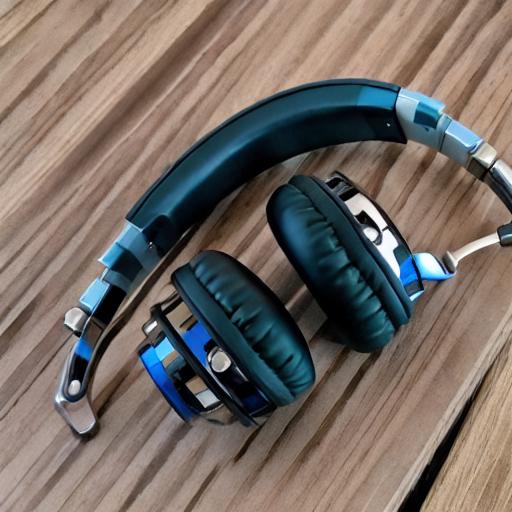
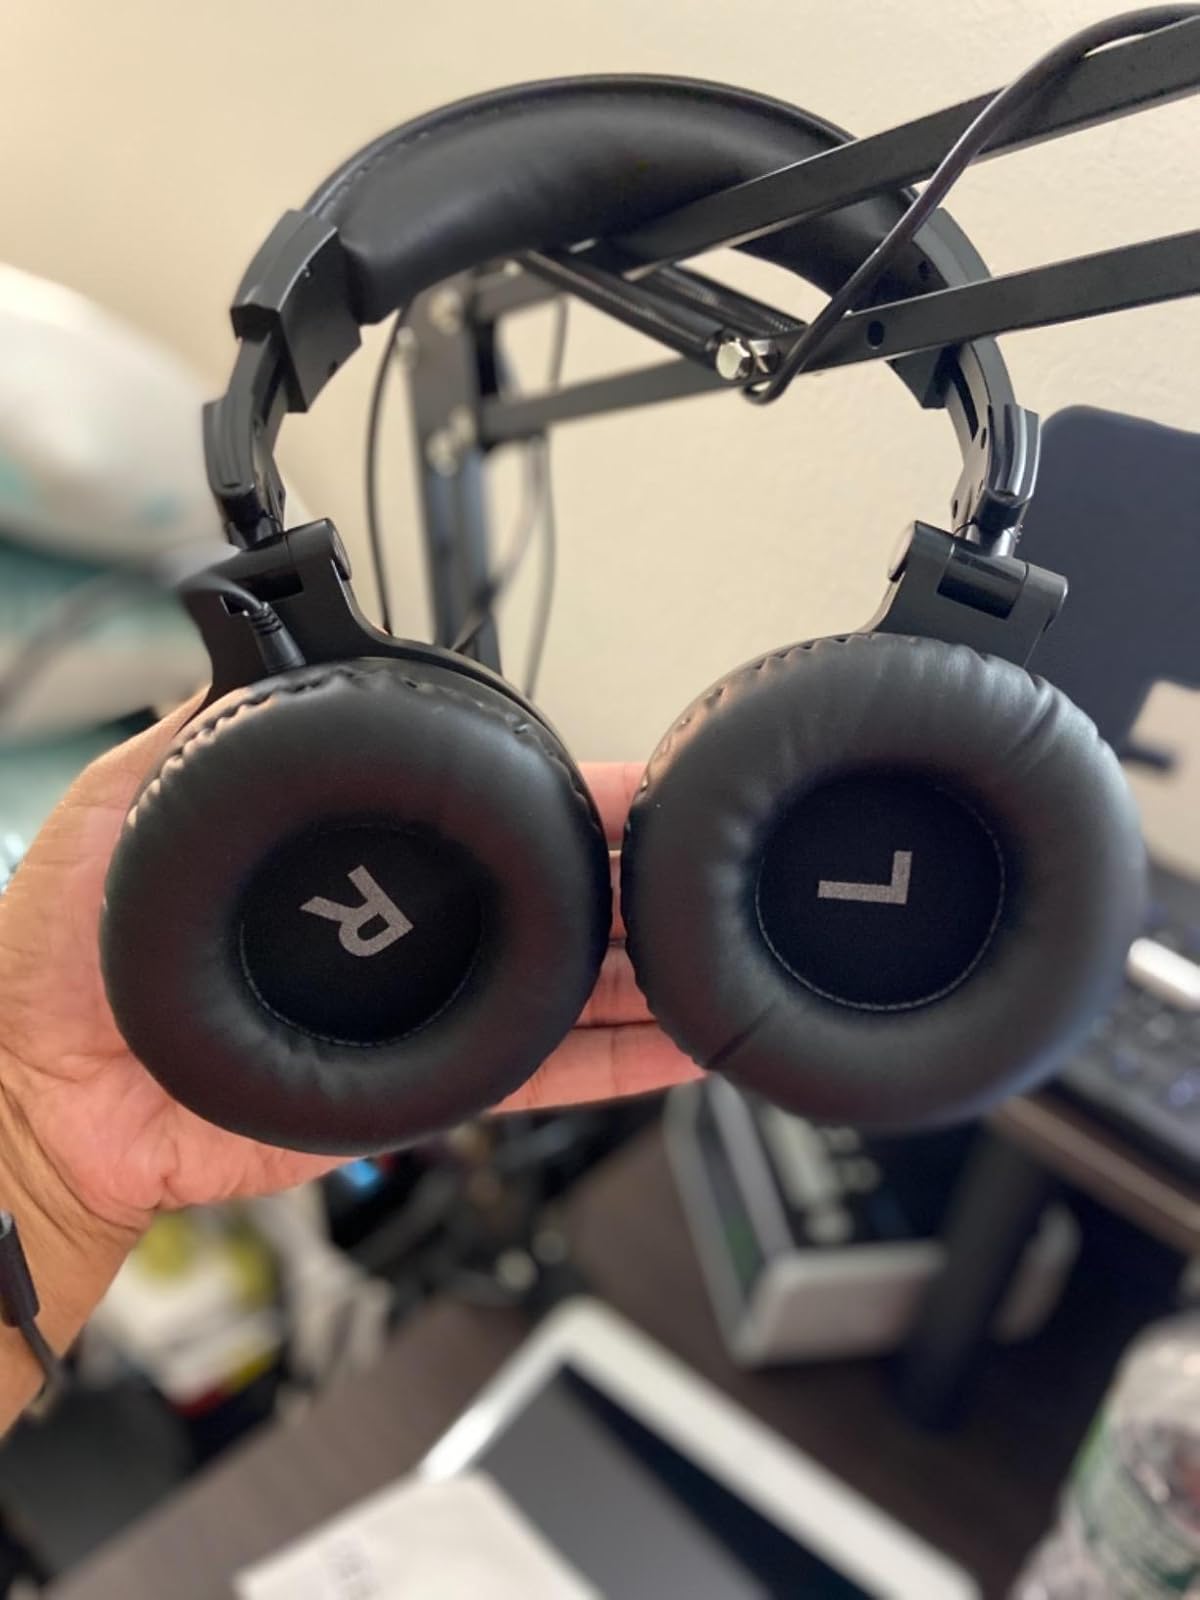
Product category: headphones
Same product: no